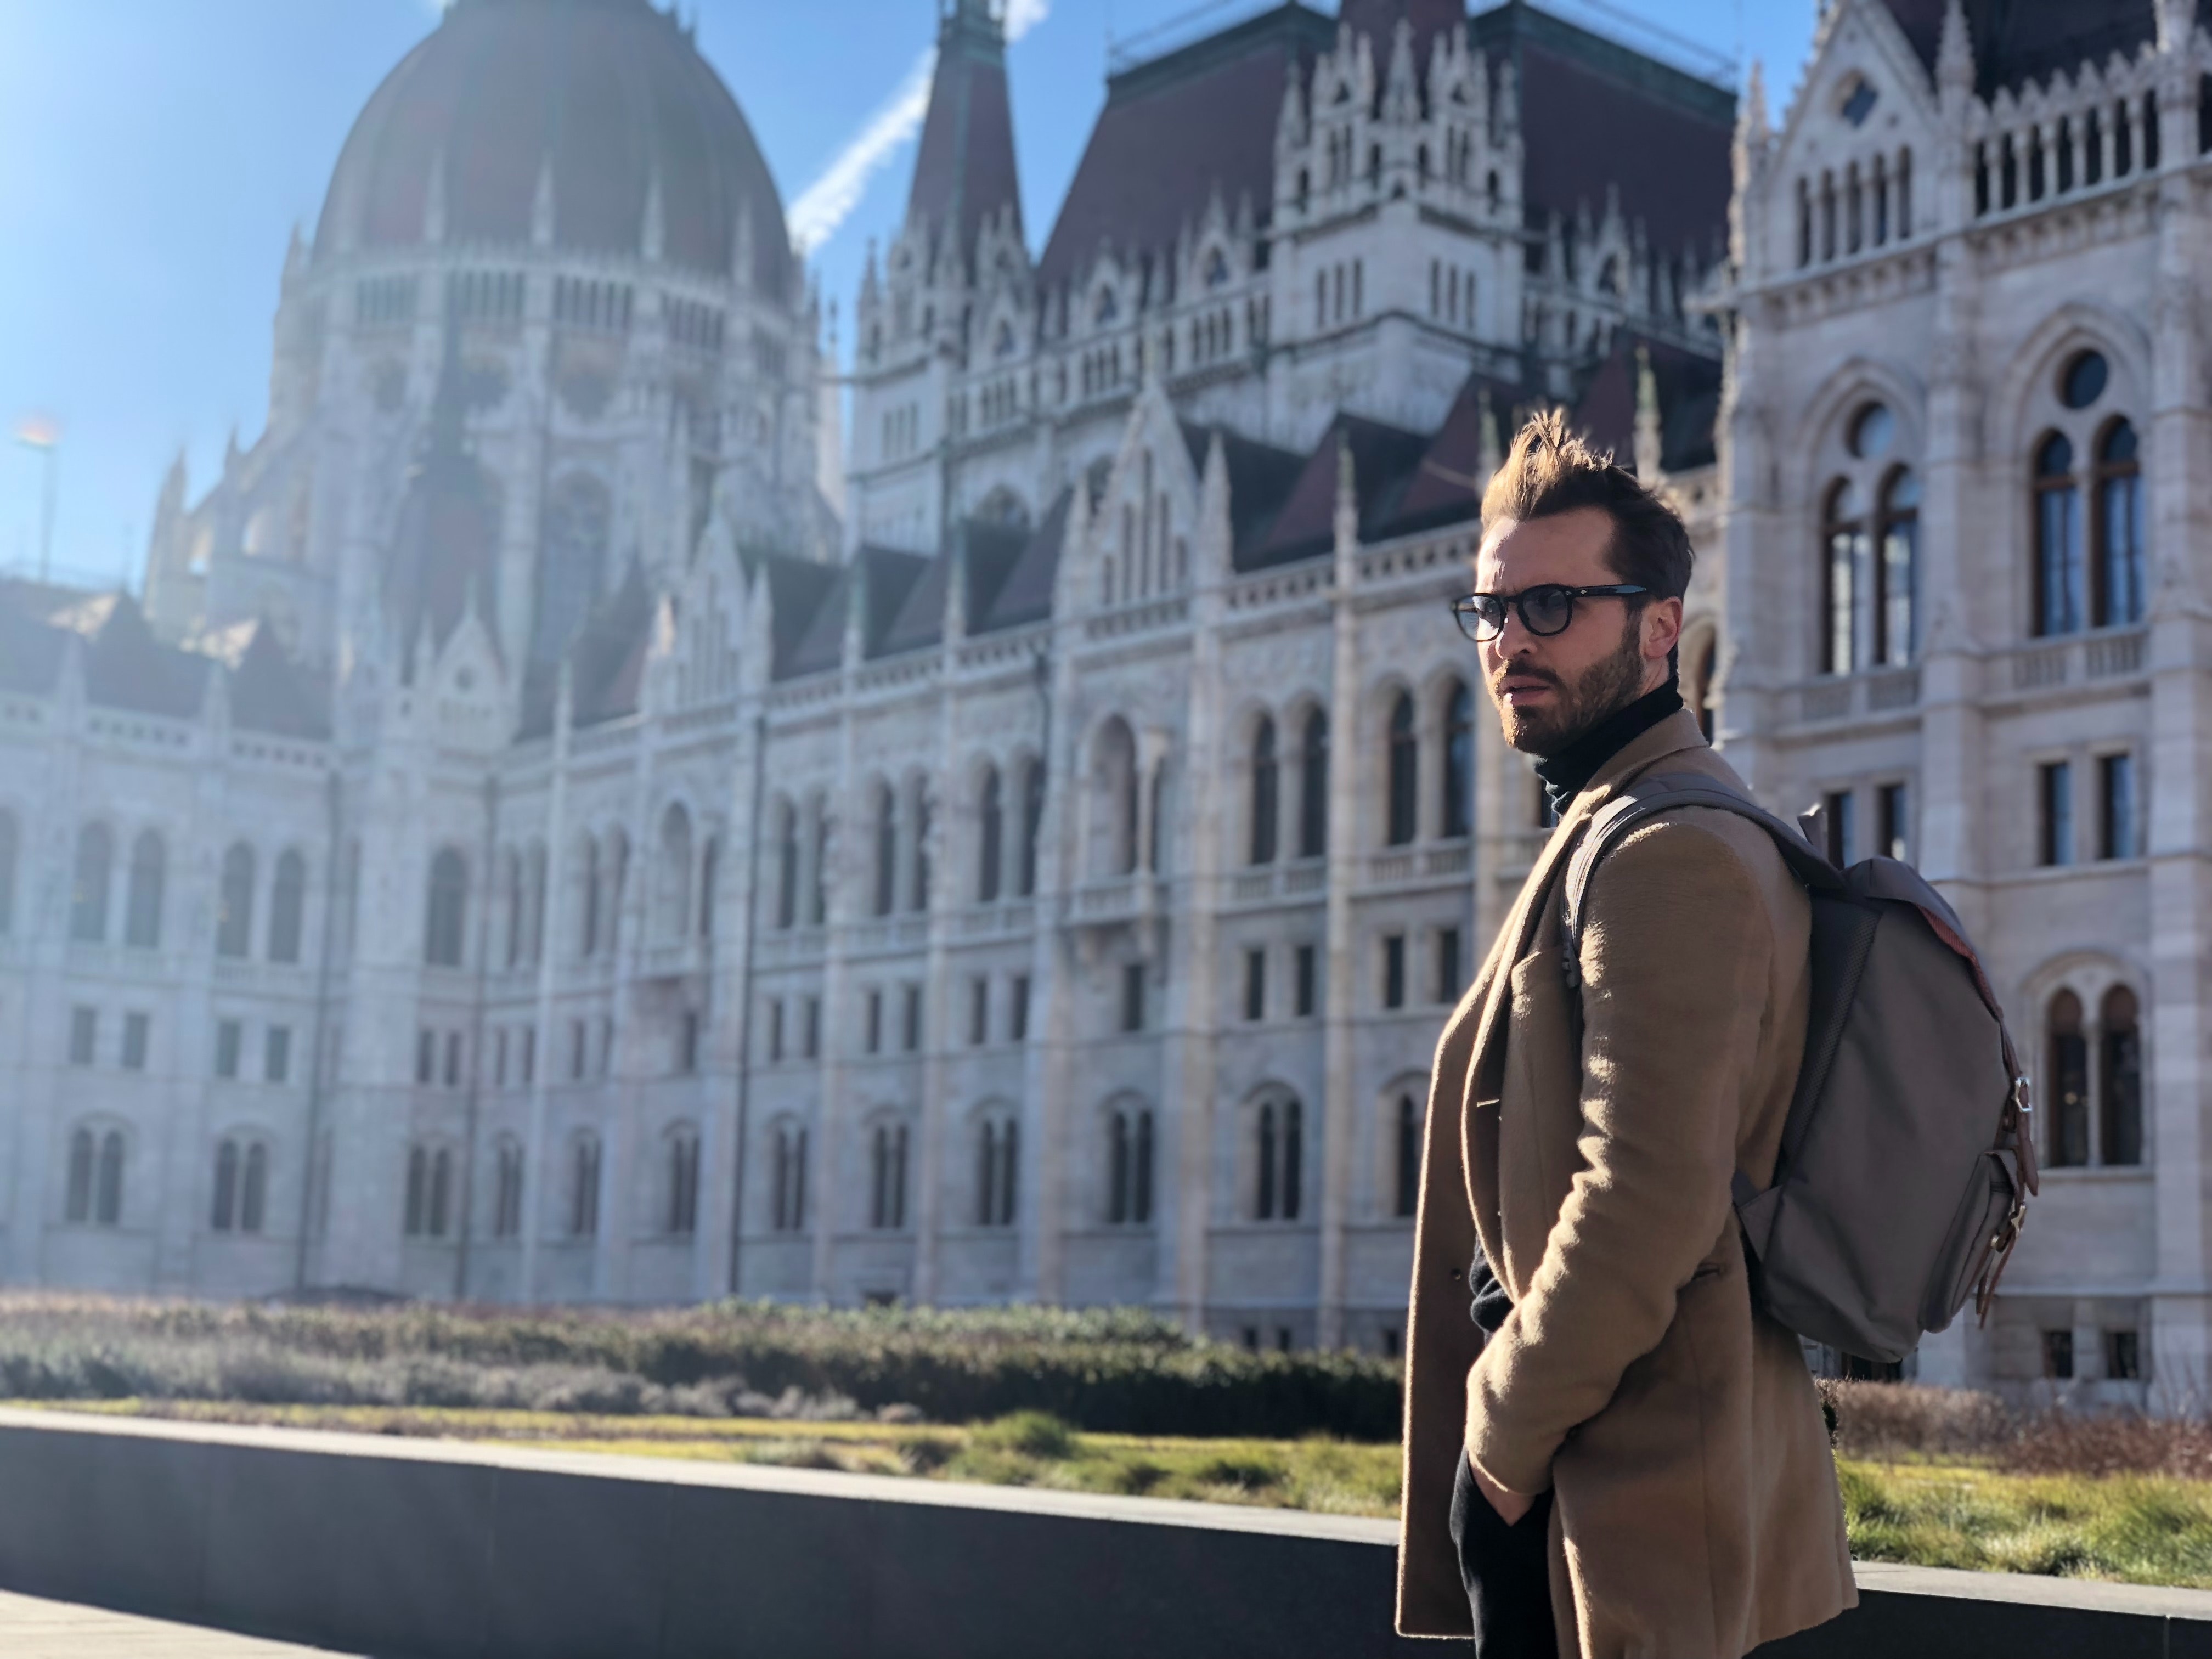
landmark, architecture, tourism, fashion, building, travel, outerwear, city, palace, street fashion, facade